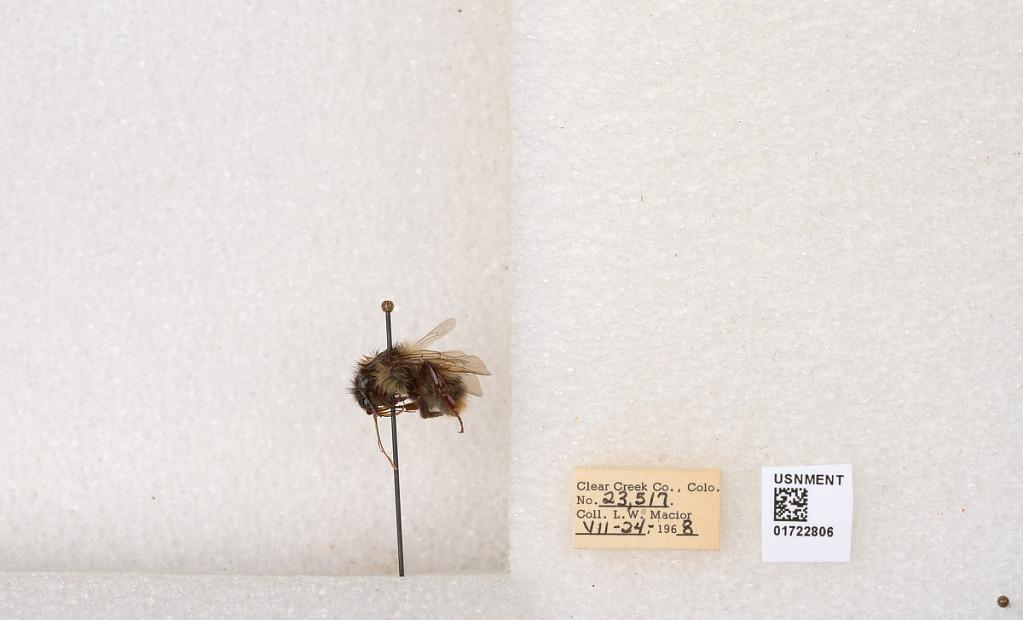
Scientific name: Bombus kirbyellus
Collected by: L. Macior
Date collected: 1968-7-24
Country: United States
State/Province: Colorado
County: Clear Creek
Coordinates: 39.6891, -105.644